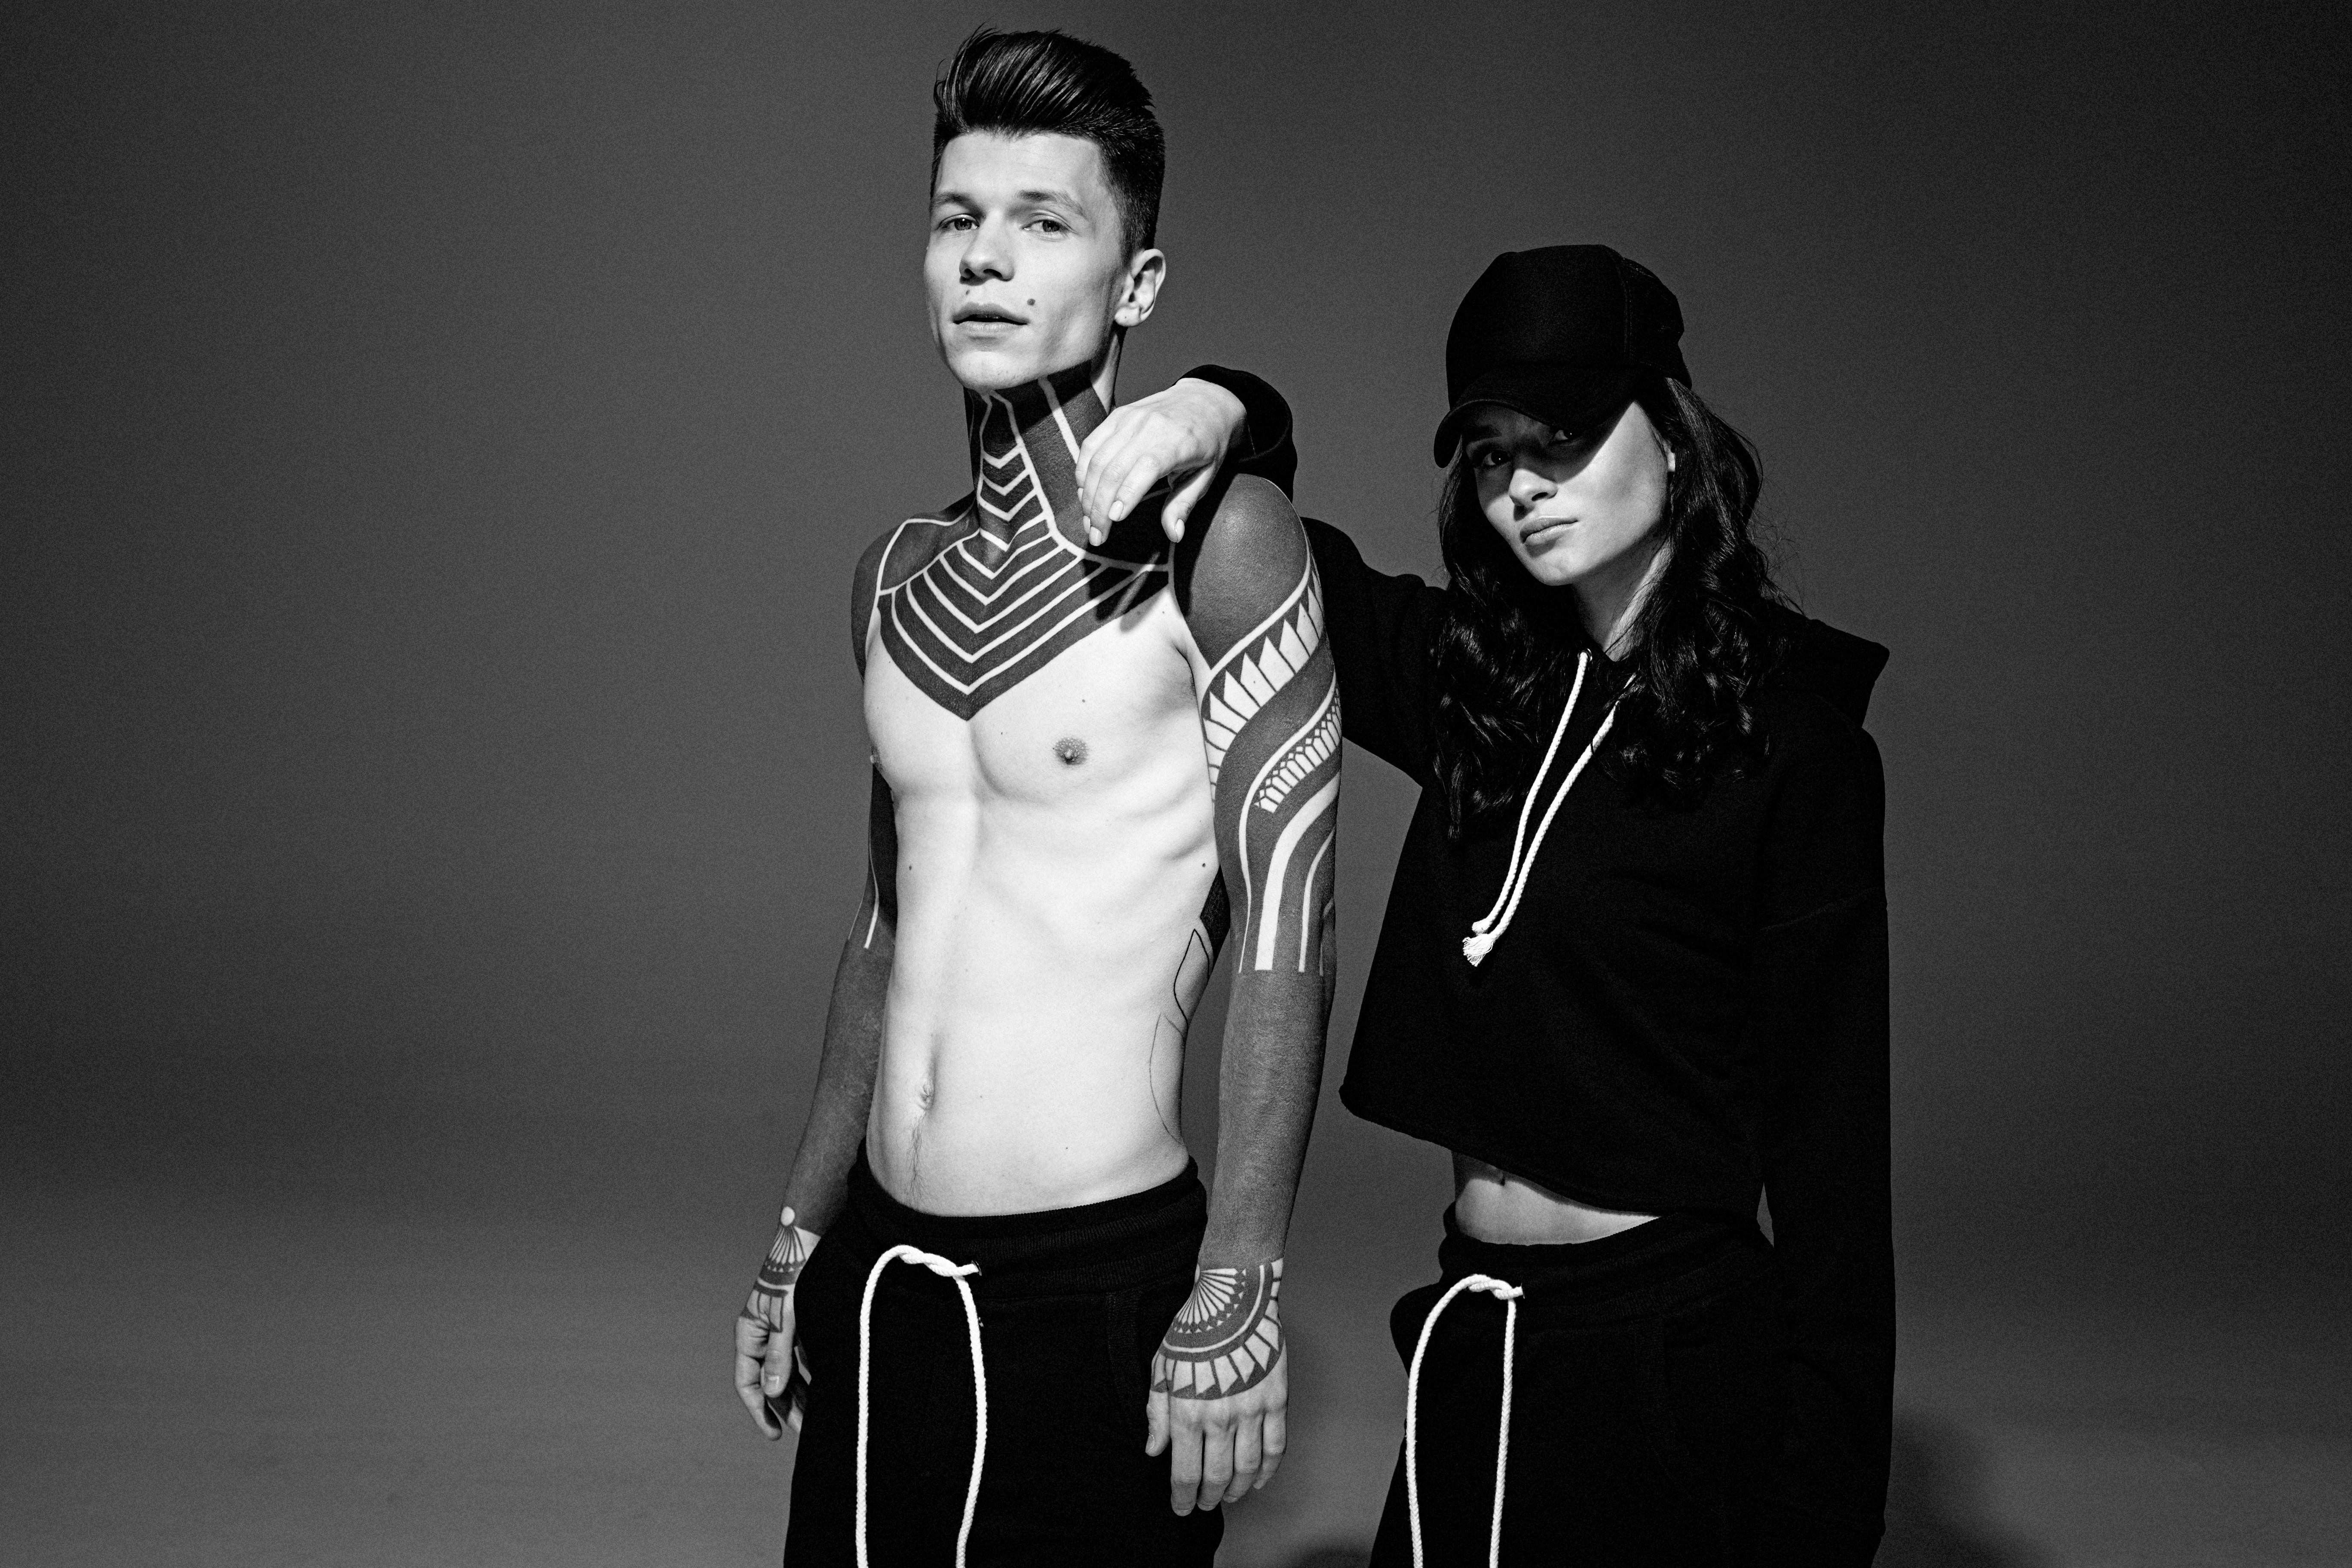
person, black and white, white, photography, singer, model, fashion, musician, black, monochrome, gentleman, singing, photograph, photo shoot, monochrome photography, film noir